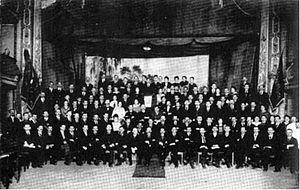
L'Union libre des travailleurs allemands est de 1919 à 1933 la principale organisation anarcho-syndicaliste d'Allemagne. Elle succède à l'Association libre des syndicats allemands, le 15 septembre 1919, et sera dissoute lors de la venue au pouvoir du nazisme en 1933.
L'anarchisme en Allemagne a une longue tradition, irradiant aussi bien le mouvement ouvrier que le monde intellectuel et culturel.